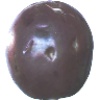
Label: Passion Fruit 1